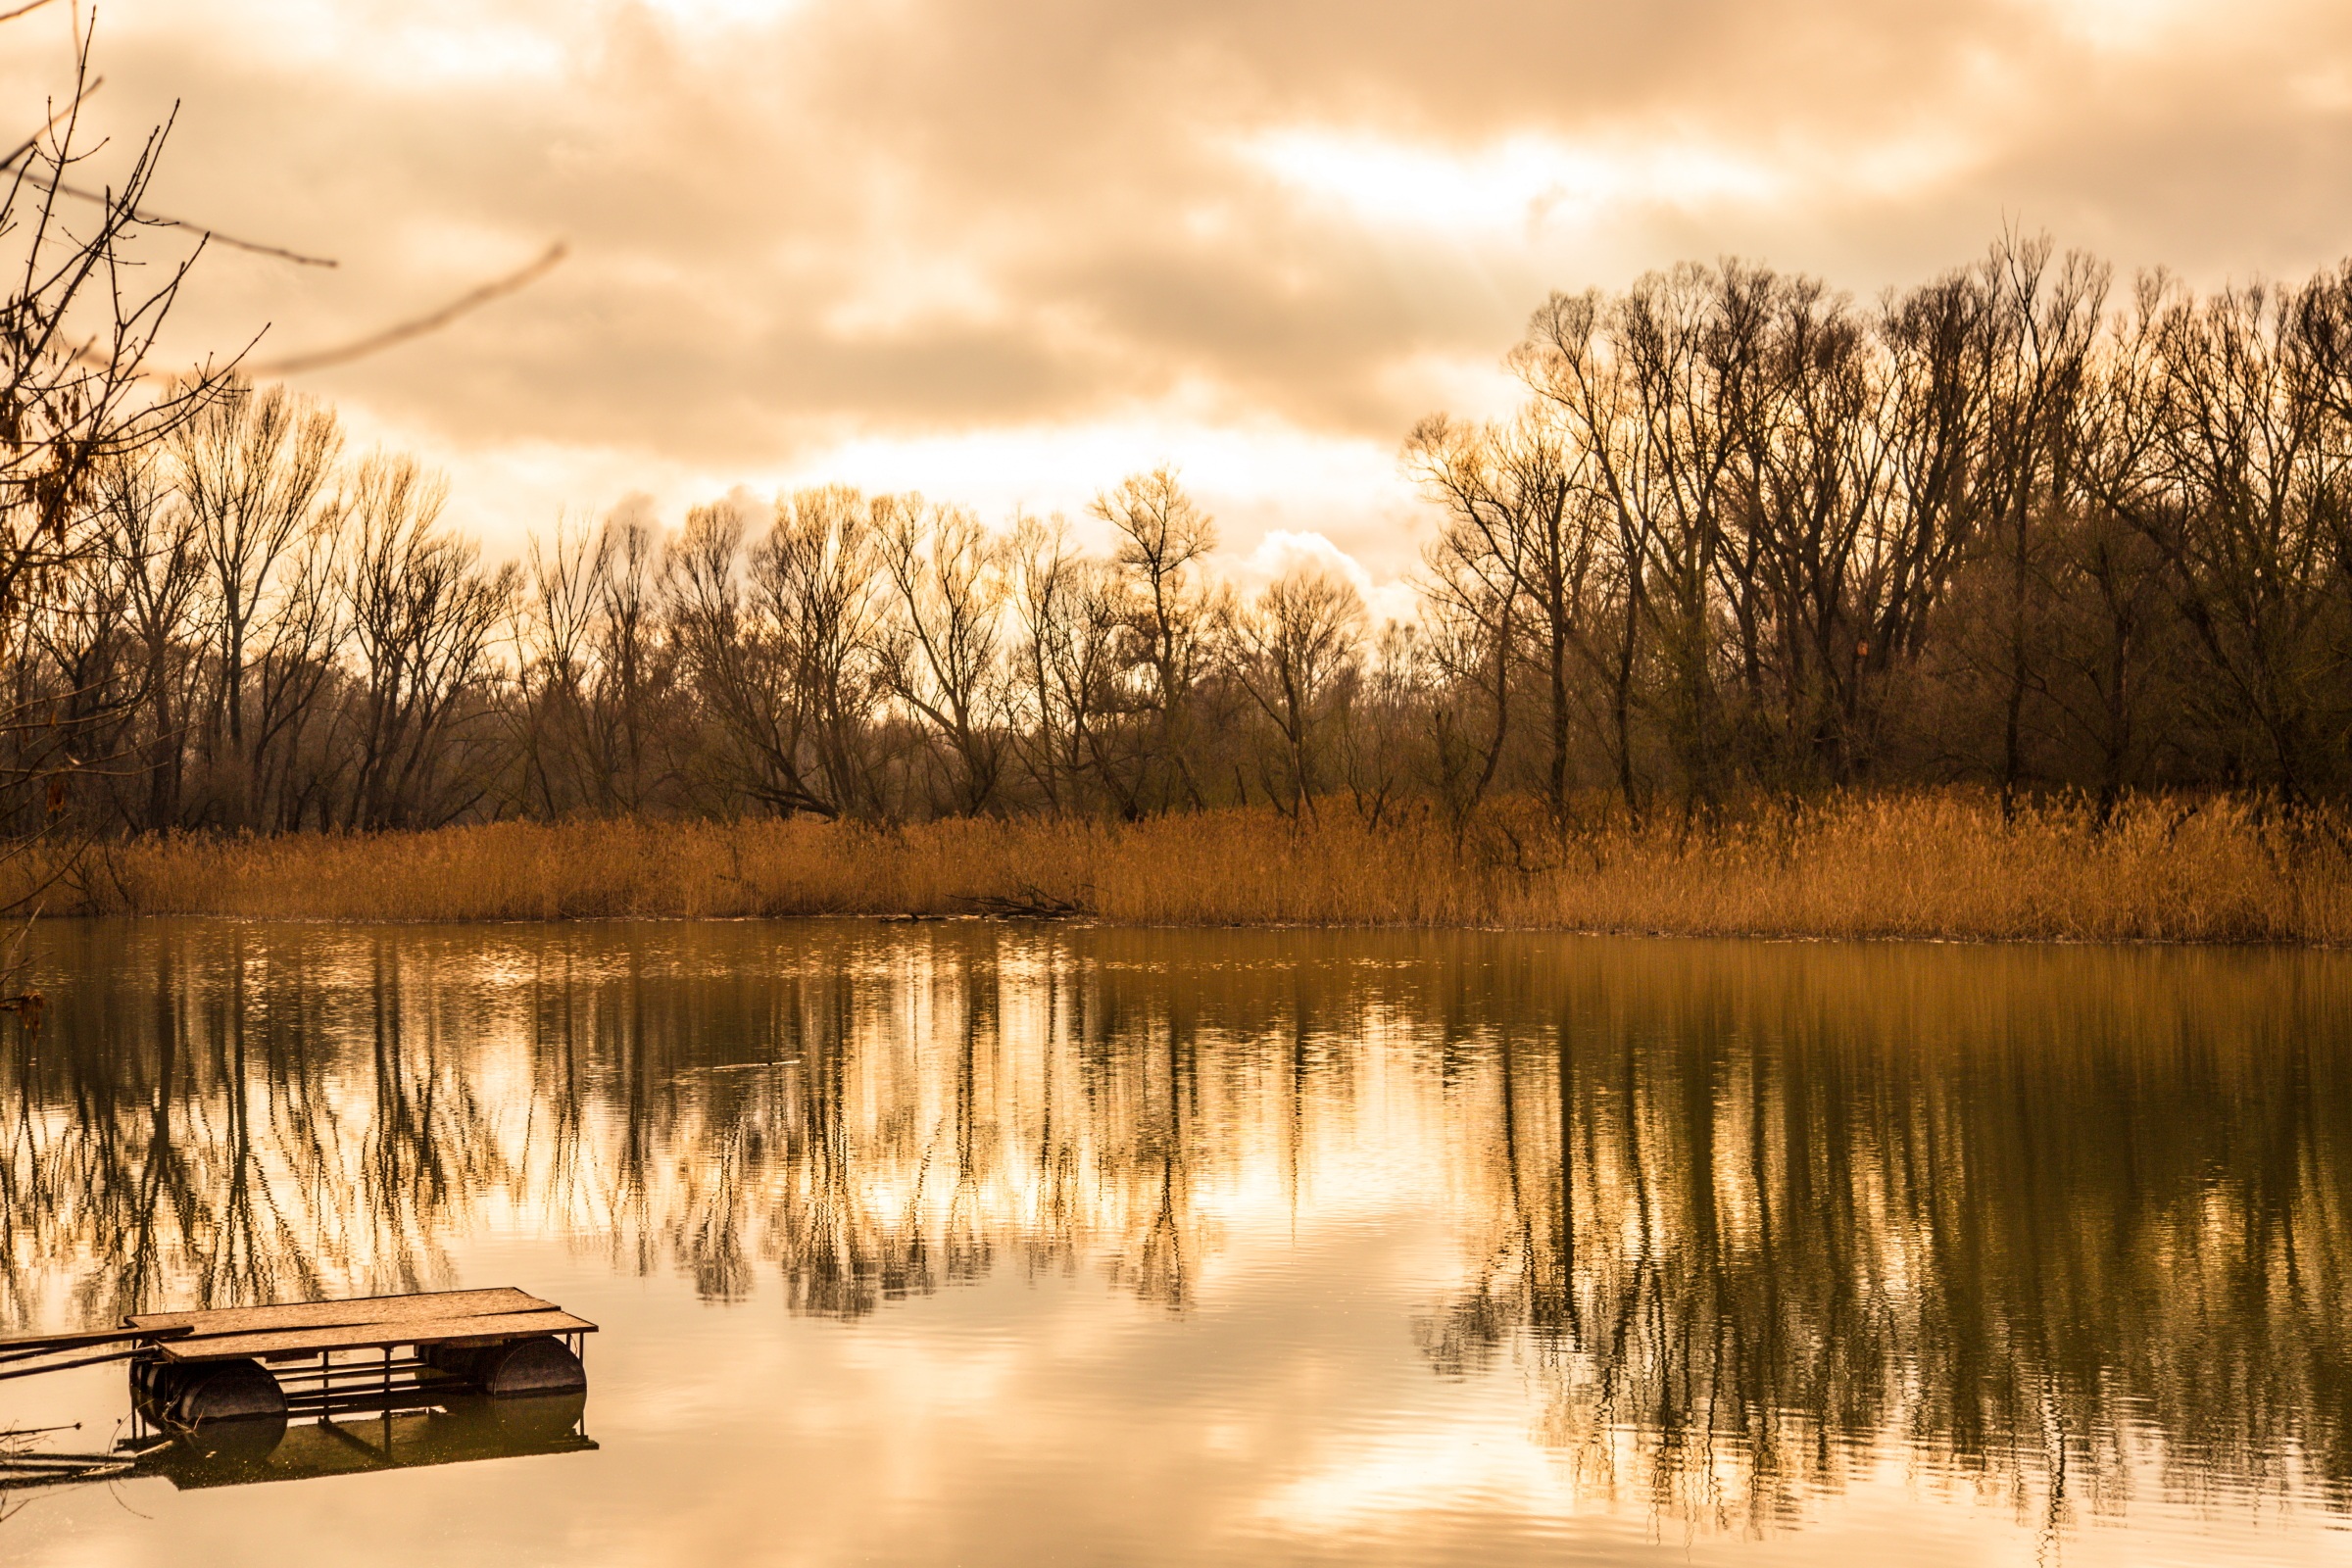
landscape, tree, water, nature, forest, grass, outdoor, marsh, wilderness, branch, winter, cloud, plant, sunrise, sunset, sunlight, morning, lake, dawn, river, dusk, pond, evening, reflection, autumn, season, wetland, habitat, nature landscape, natural environment, atmospheric phenomenon, grass family, woody plant